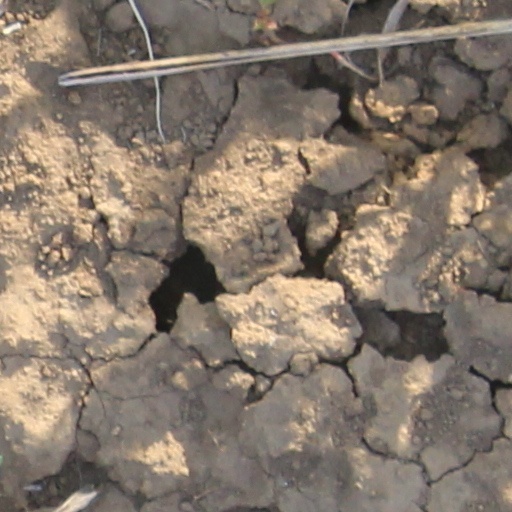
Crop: wheat